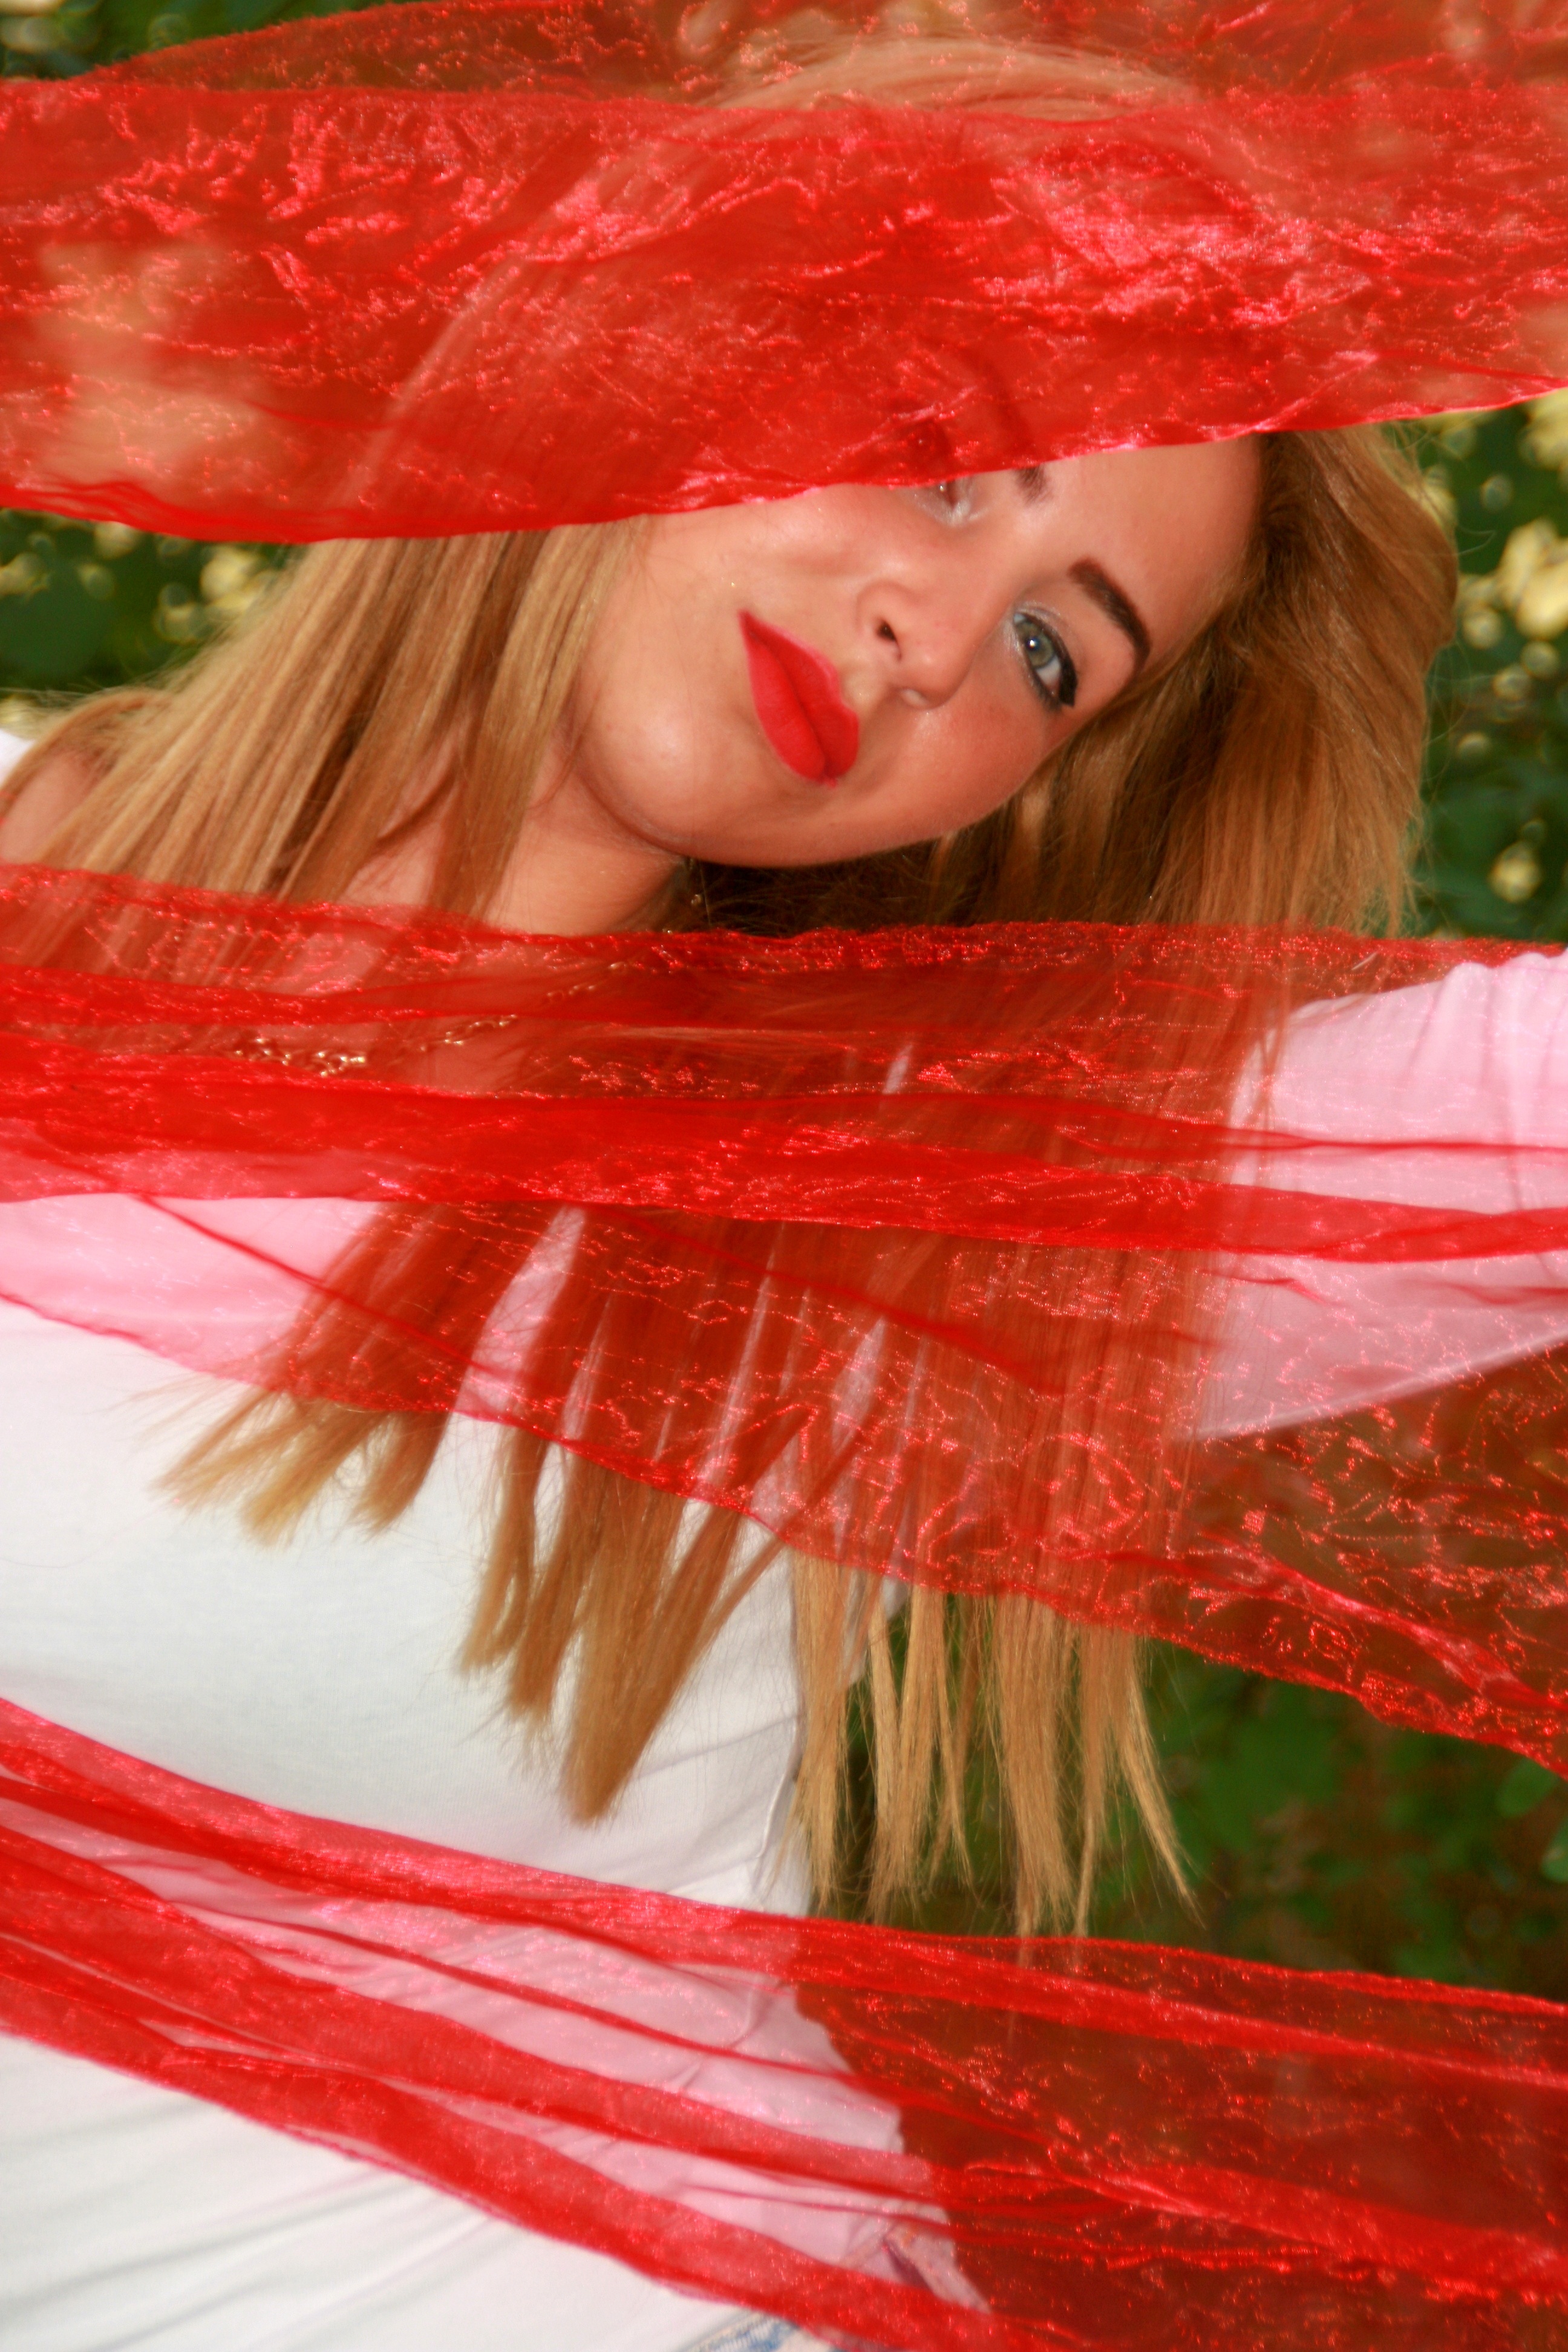
girl, flower, portrait, red, color, fashion, clothing, pink, toy, blonde, doll, dress, beauty, costume, veil